Christmas Moultrie

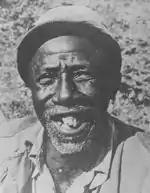
Moultrie, pictured in the early 20th century

Christmas Moultrie (December 25, 1857 – April 23, 1956) was an American former slave who became a duck hunter and merchant. He was a central character in John Eugene Cay Jr.'s 1958 non-fiction book "Ward Allen: Savannah River Market Hunter". The book was the basis for the 2013 movie "Savannah".